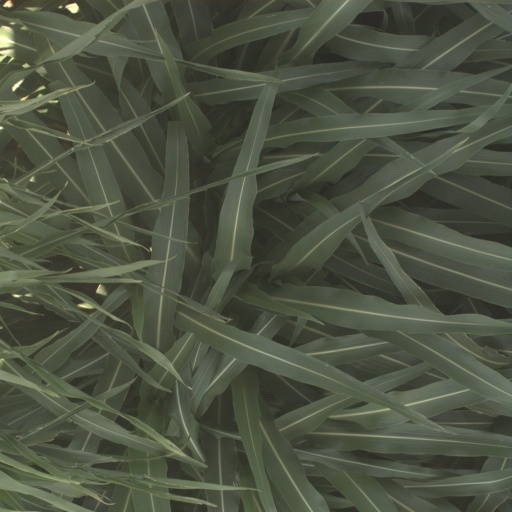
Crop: sorghum